List of Offspring characters

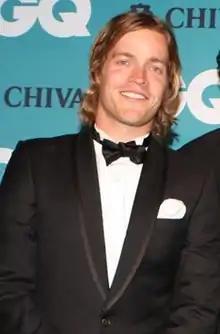
Richard Davies actor Jimmy Proudman

Billie Proudman (played by Kat Stewart) is Nina's boisterous older sister, she is bold, brassy, and incapable of lying. At constant war with Nina's golden girl image within the family, Billie, who was once the wild child, is determined to put her wayward youth behind her, and become something great.